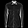
Label: Shirt